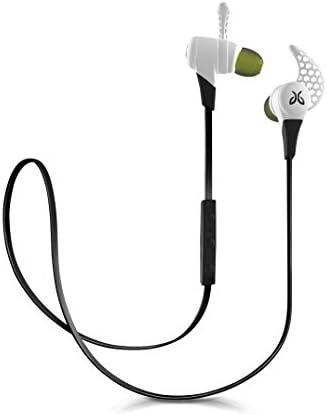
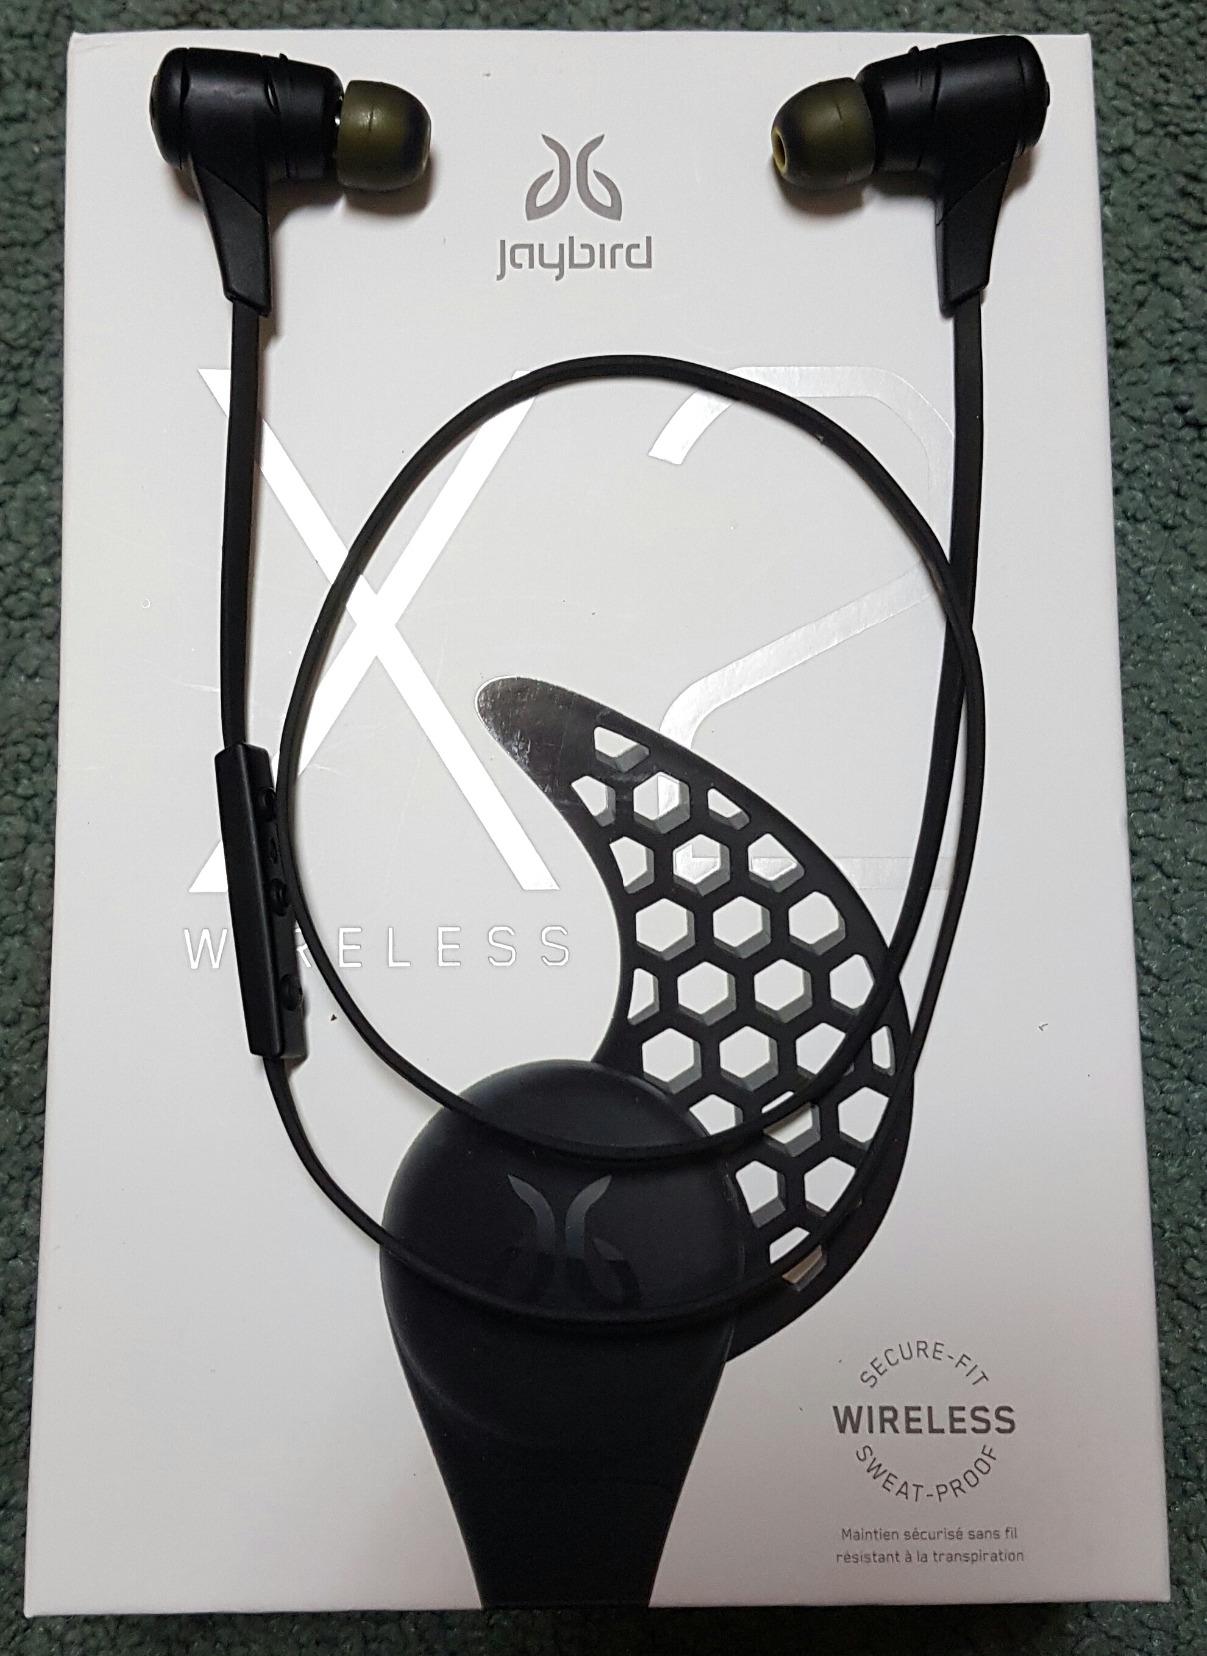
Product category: headphones
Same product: no